Franz and Rosalie Schneider

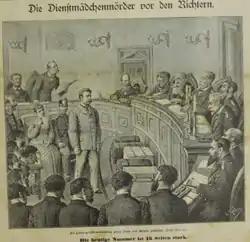
The Schneiders' trial was considered sensational at the time, and was attended by numerous members of the Viennese high society

Sometime around July 24, one of the Schneiders' surviving victims, Gyurics, finally contacted the police about the assault after the press publicized one of the murders and provided a description of the alleged offender. Her description matched that of the man last seen accompanying the murder victim, and upon further investigation, they realized that the man was none other than Franz Schneider, an ex-con with a bad reputation. Shortly after, a manhunt was organized to locate and question him for the crimes.